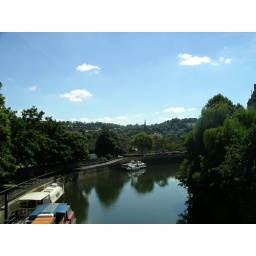
055- North Parade bridge over river Avon ... looking south